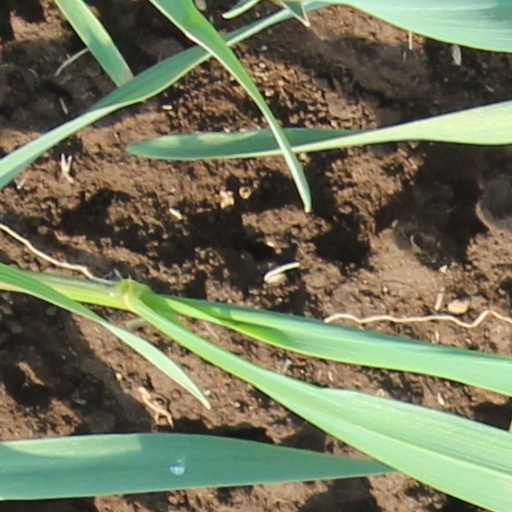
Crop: wheat